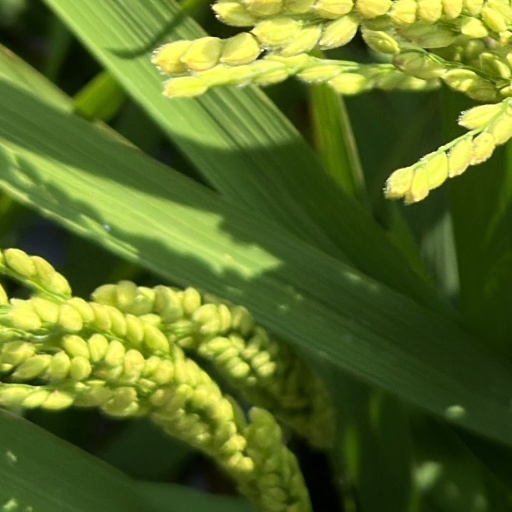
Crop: rice